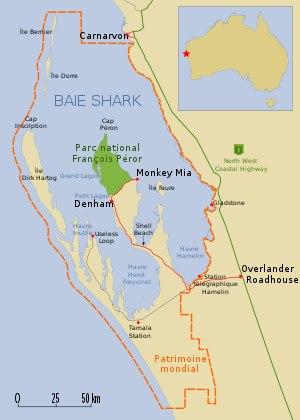
L’assiette d’Hartog ou l’assiette de Dirk Hartog est l'une des deux assiettes, mais généralement plutôt la première laissée par l'explorateur hollandais Dirk Hartog sur l'île du même nom comme preuve de son passage sur la côte ouest de l'Australie avant la colonisation européenne dans la région. La première de ces deux assiettes est le plus ancien objet de la main de l'homme européen témoignant du passage des Européens sur le continent australien encore existant.
La presqu'île Péron est une vaste presqu'île australienne s'avançant au centre de la baie Shark, un golfe de l'océan Indien situé sur la côte ouest de l'Australie-Occidentale. Elle abrite les villages de Denham et Monkey Mia. Ce faisant, elle délimite la rive orientale du havre Henri Freycinet et la façade occidentale du havre Hamelin avant de se terminer par le cap Péron, son point le plus septentrional. Appelée Peron Peninsula en anglais, elle a été nommée en l'honneur de François Péron, explorateur français qui participa à l'expédition vers les Terres australes de Nicolas Baudin au début du XIXᵉ siècle.